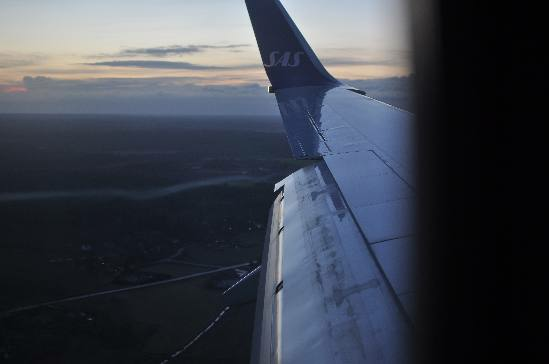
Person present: No